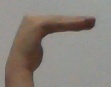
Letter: haa